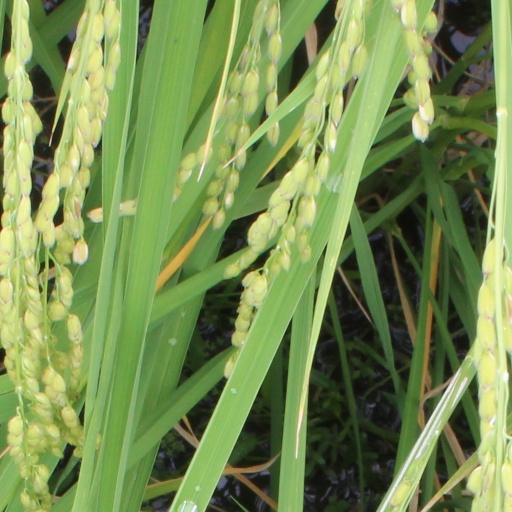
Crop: rice